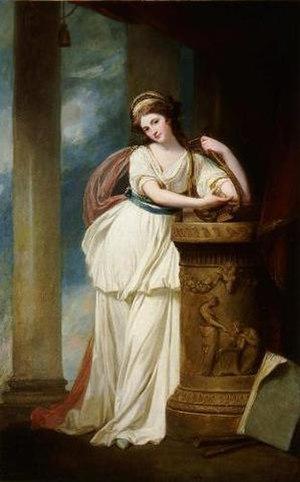
Pyne Crosbie, peinture de George Romney
Le Comte de Glandore, dans le comté de Kerry, était un titre de noblesse britannique dans la pairie d'Irlande. Il a été créé le 22 juillet 1776 pour le politicien irlandais Lord William Crosbie, 2ᵉ Baron Branden.